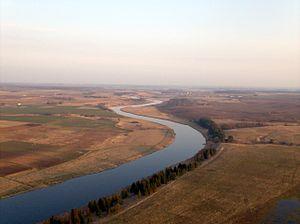
La Musa est une rivière dans le nord de la Lituanie et le sud de la Lettonie, ayant son confluent avec la rivière Nemunėlis, en Lettonie, près de la ville de Bauska. Musa est un affluent de la rivière Lielupe. La Musa a une longueur totale de 164 km.